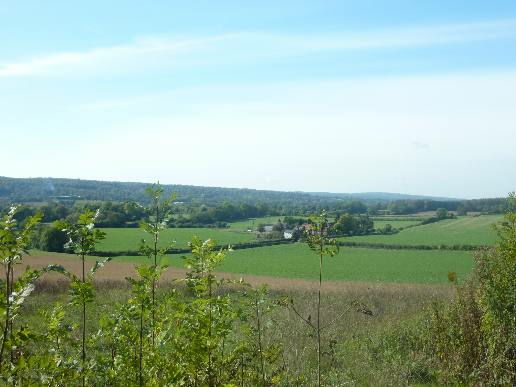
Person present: No